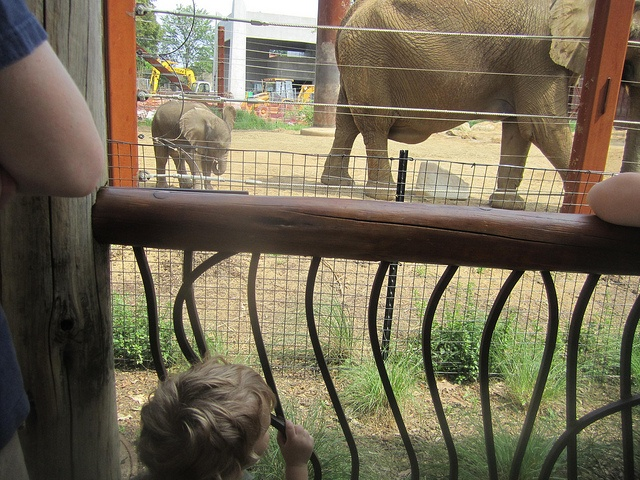
A large elephant walking in front of a baby elephant.
Little boy looking at one big and one small elephants
Spectators watch as a baby elephant follows an adult.
a small elephant and a large elephant behind a fence
A child looking through a fence at elephants in a zoo.